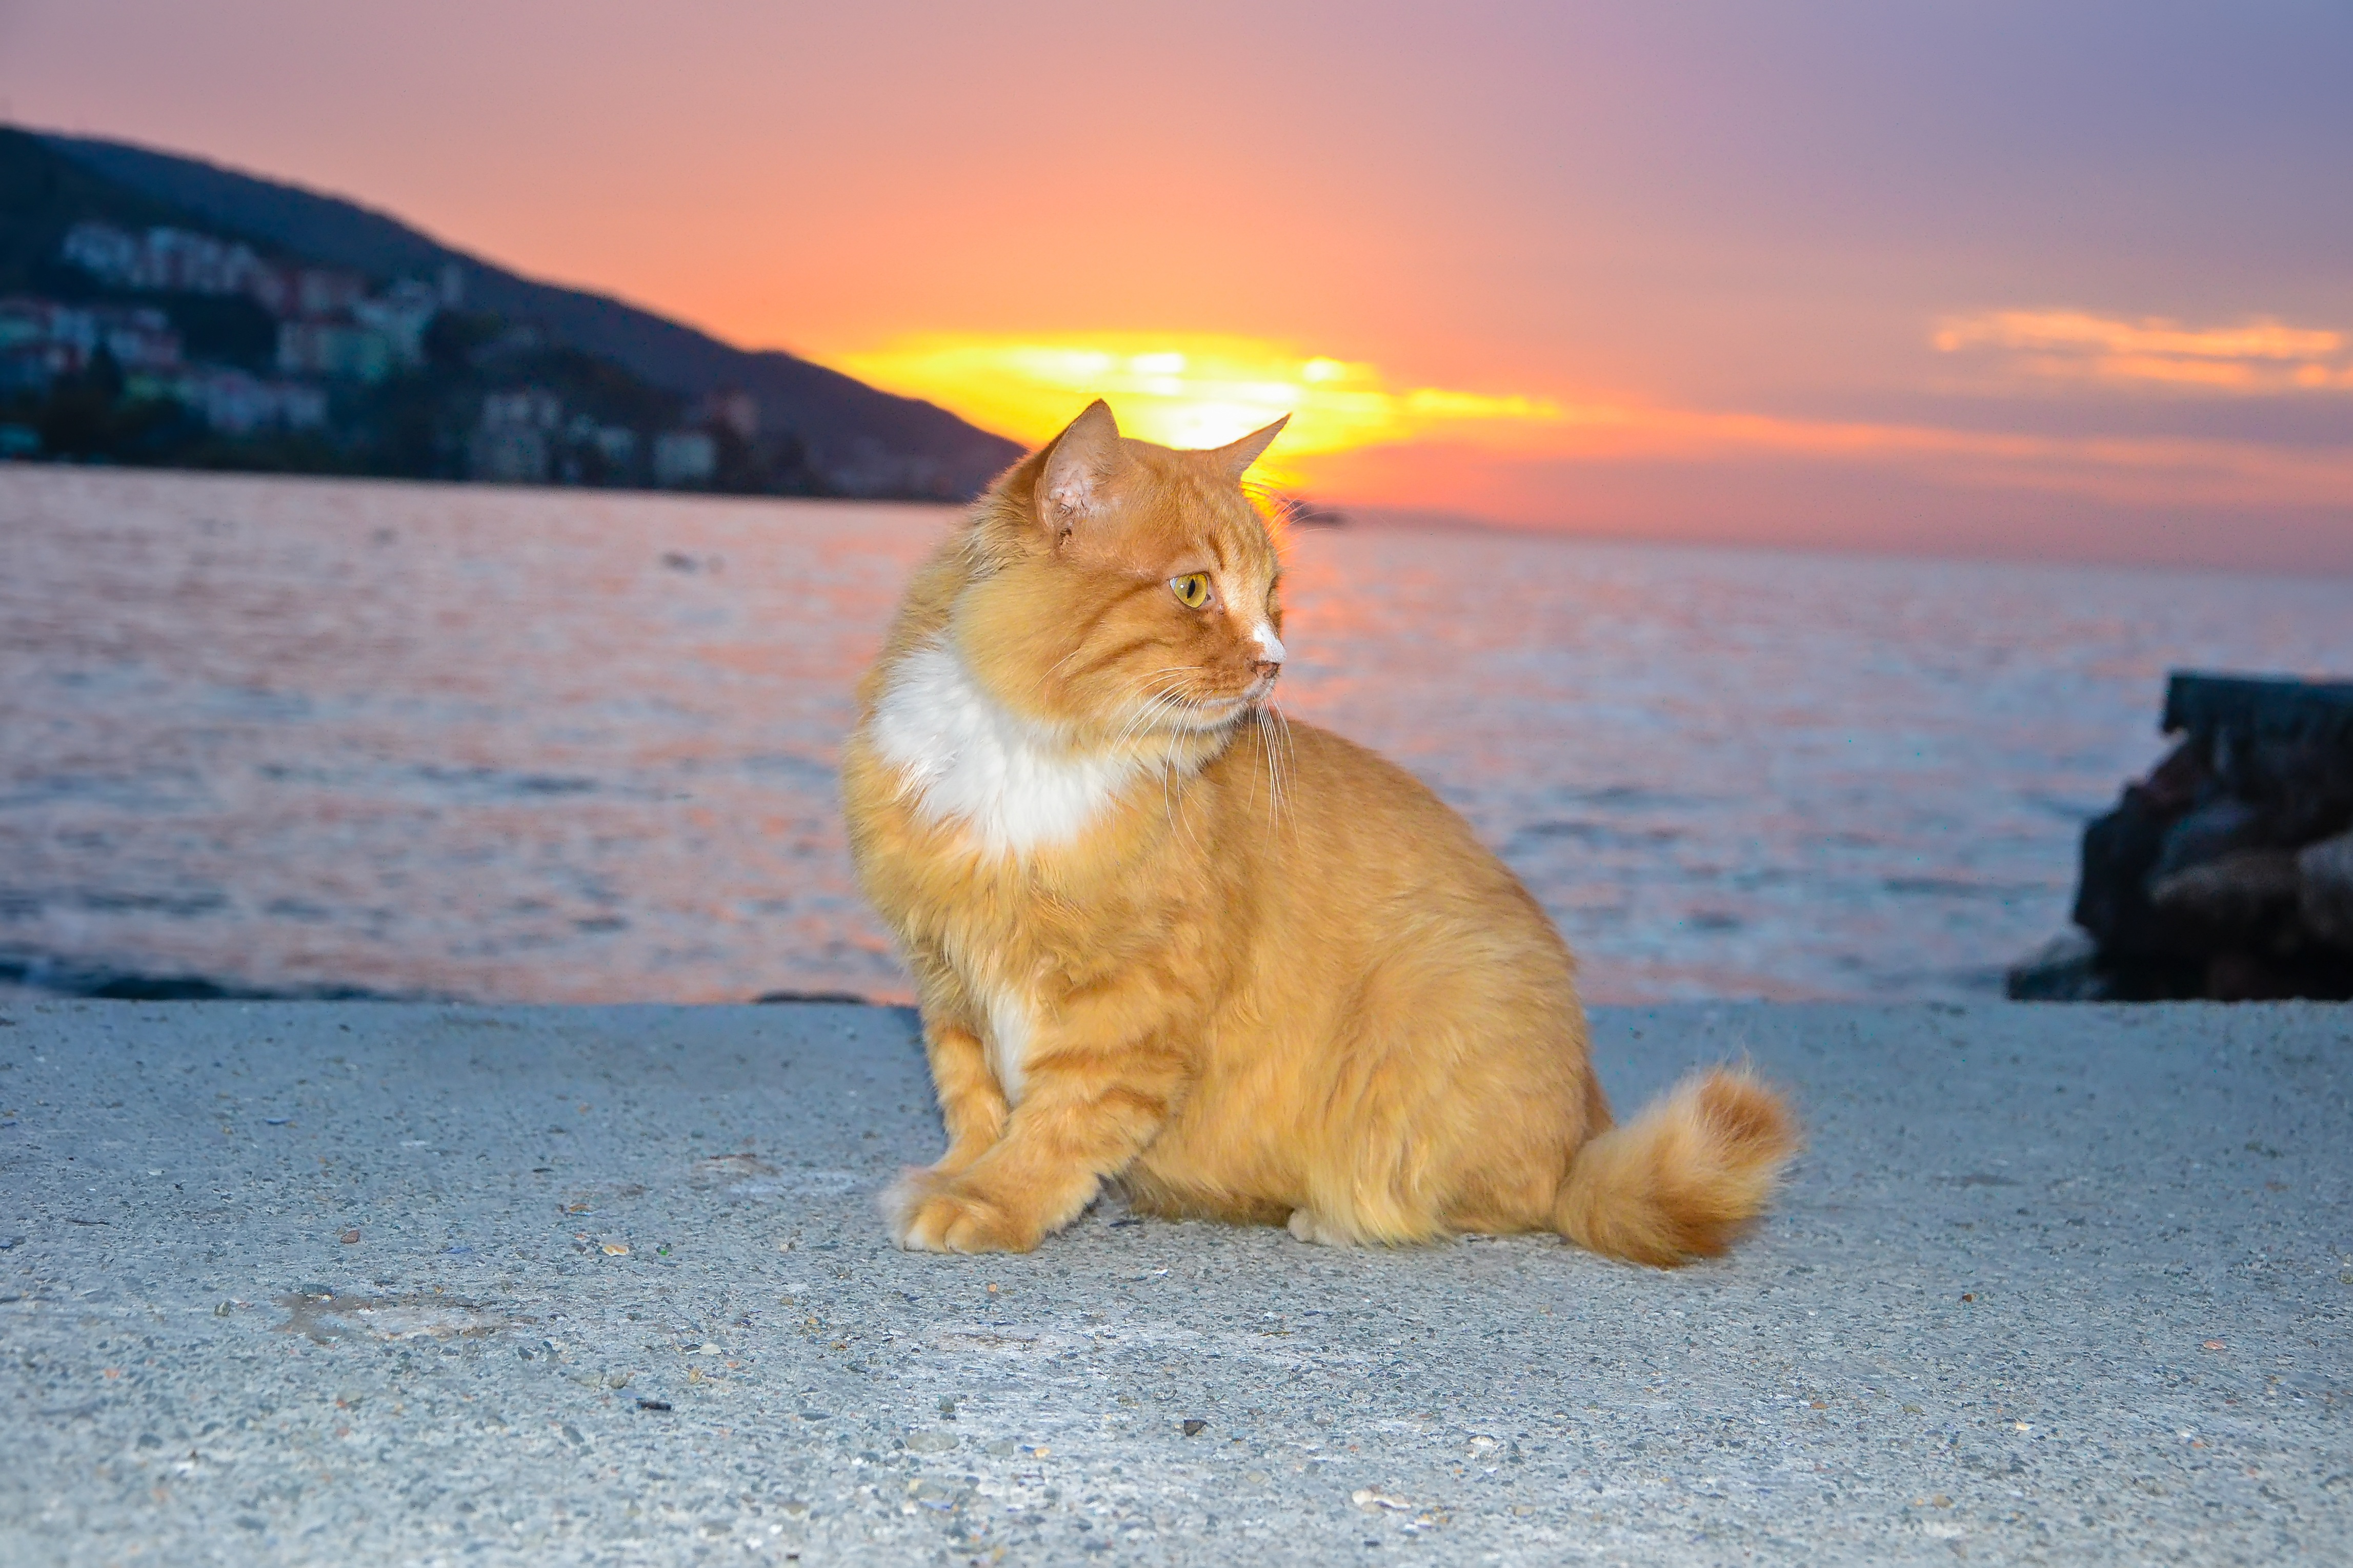
nature, coffee, sunset, street, sweet, puppy, animal, cute, environment, twilight, pet, green, kitten, cat, park, brown, mammal, whisker, close, feather, mustache, pets, sad, whiskers, kitty, background, eye, animals, little, overview, vertebrate, wallpaper, baby animal, tired, interesting, curious, expectant, puppies, had, animal portrait, wall paper, cat eye, frightened, minister, the interesting, manzra, naughty, cat ears, sly cat, kocaeli, yellow cat, sar kedi, small to medium sized cats, cat like mammal